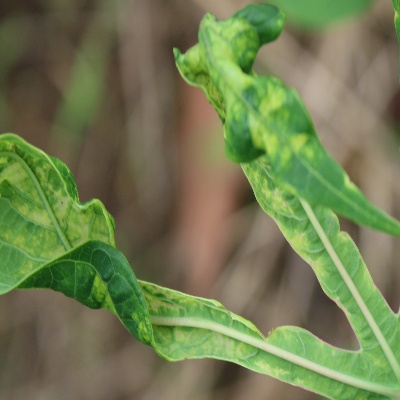
Crop: Cassava
Condition: mosaic